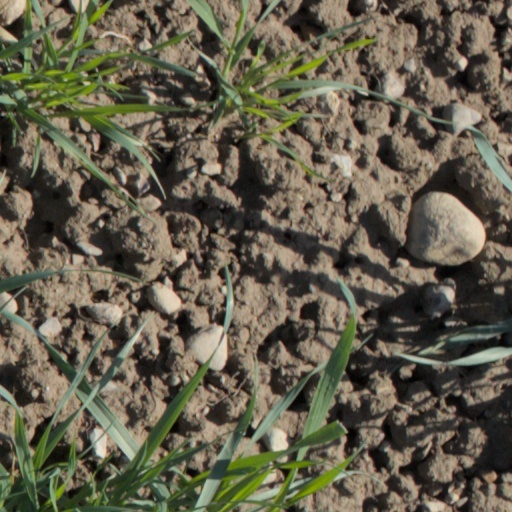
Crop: wheat